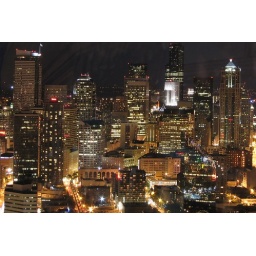
The stuff in the sky are reflections from the glass through which this photo was taken.